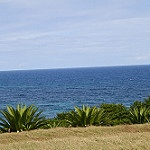
Scene: Outdoor